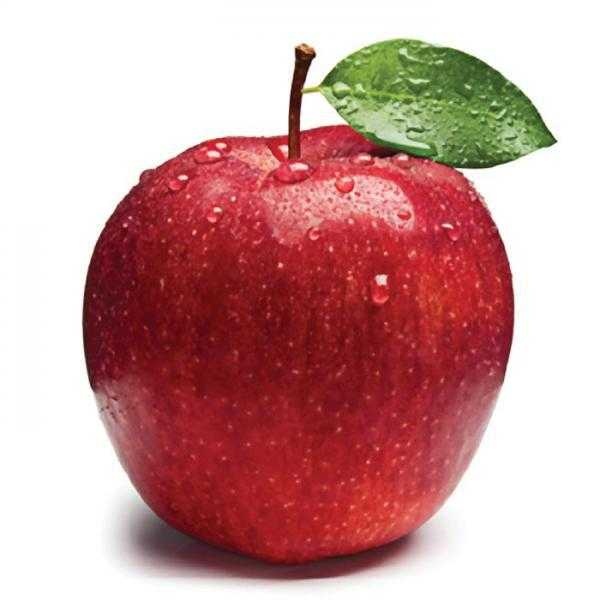
Label: Apple